House of Mehmandarovs

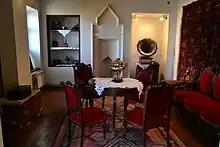
Interior of the house and museum prior to 2020

The complex was built by Karbalayi Safikhan Karabakhi and during the early 19th century served as the private residence of Armenian Lieutenant Yesai Gharamyants (Gramov). In 1918, the complex came into the possession of the Mehmandarov family. During the Soviet period, from 1921 to around 1971 or 1972, the Shusha city maternity hospital was located in the Large Residential Building, while the Museum of Shusha History and oriental carpets was located in the Small Residential Building from 1973 to 1992. The mosque on the territory of the complex also served as the neighbourhood's mosque. In May of 1992, under Armenian control, the building was used as a museum of history and geology until 2014 when it officially became the "Shushi City History Museum." After the establishment of the control over the city by the Azerbaijani armed forces in 2020, the complex is undergoing repair and restoration work.